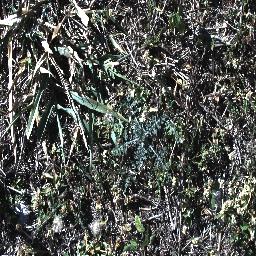
Label: parthenium